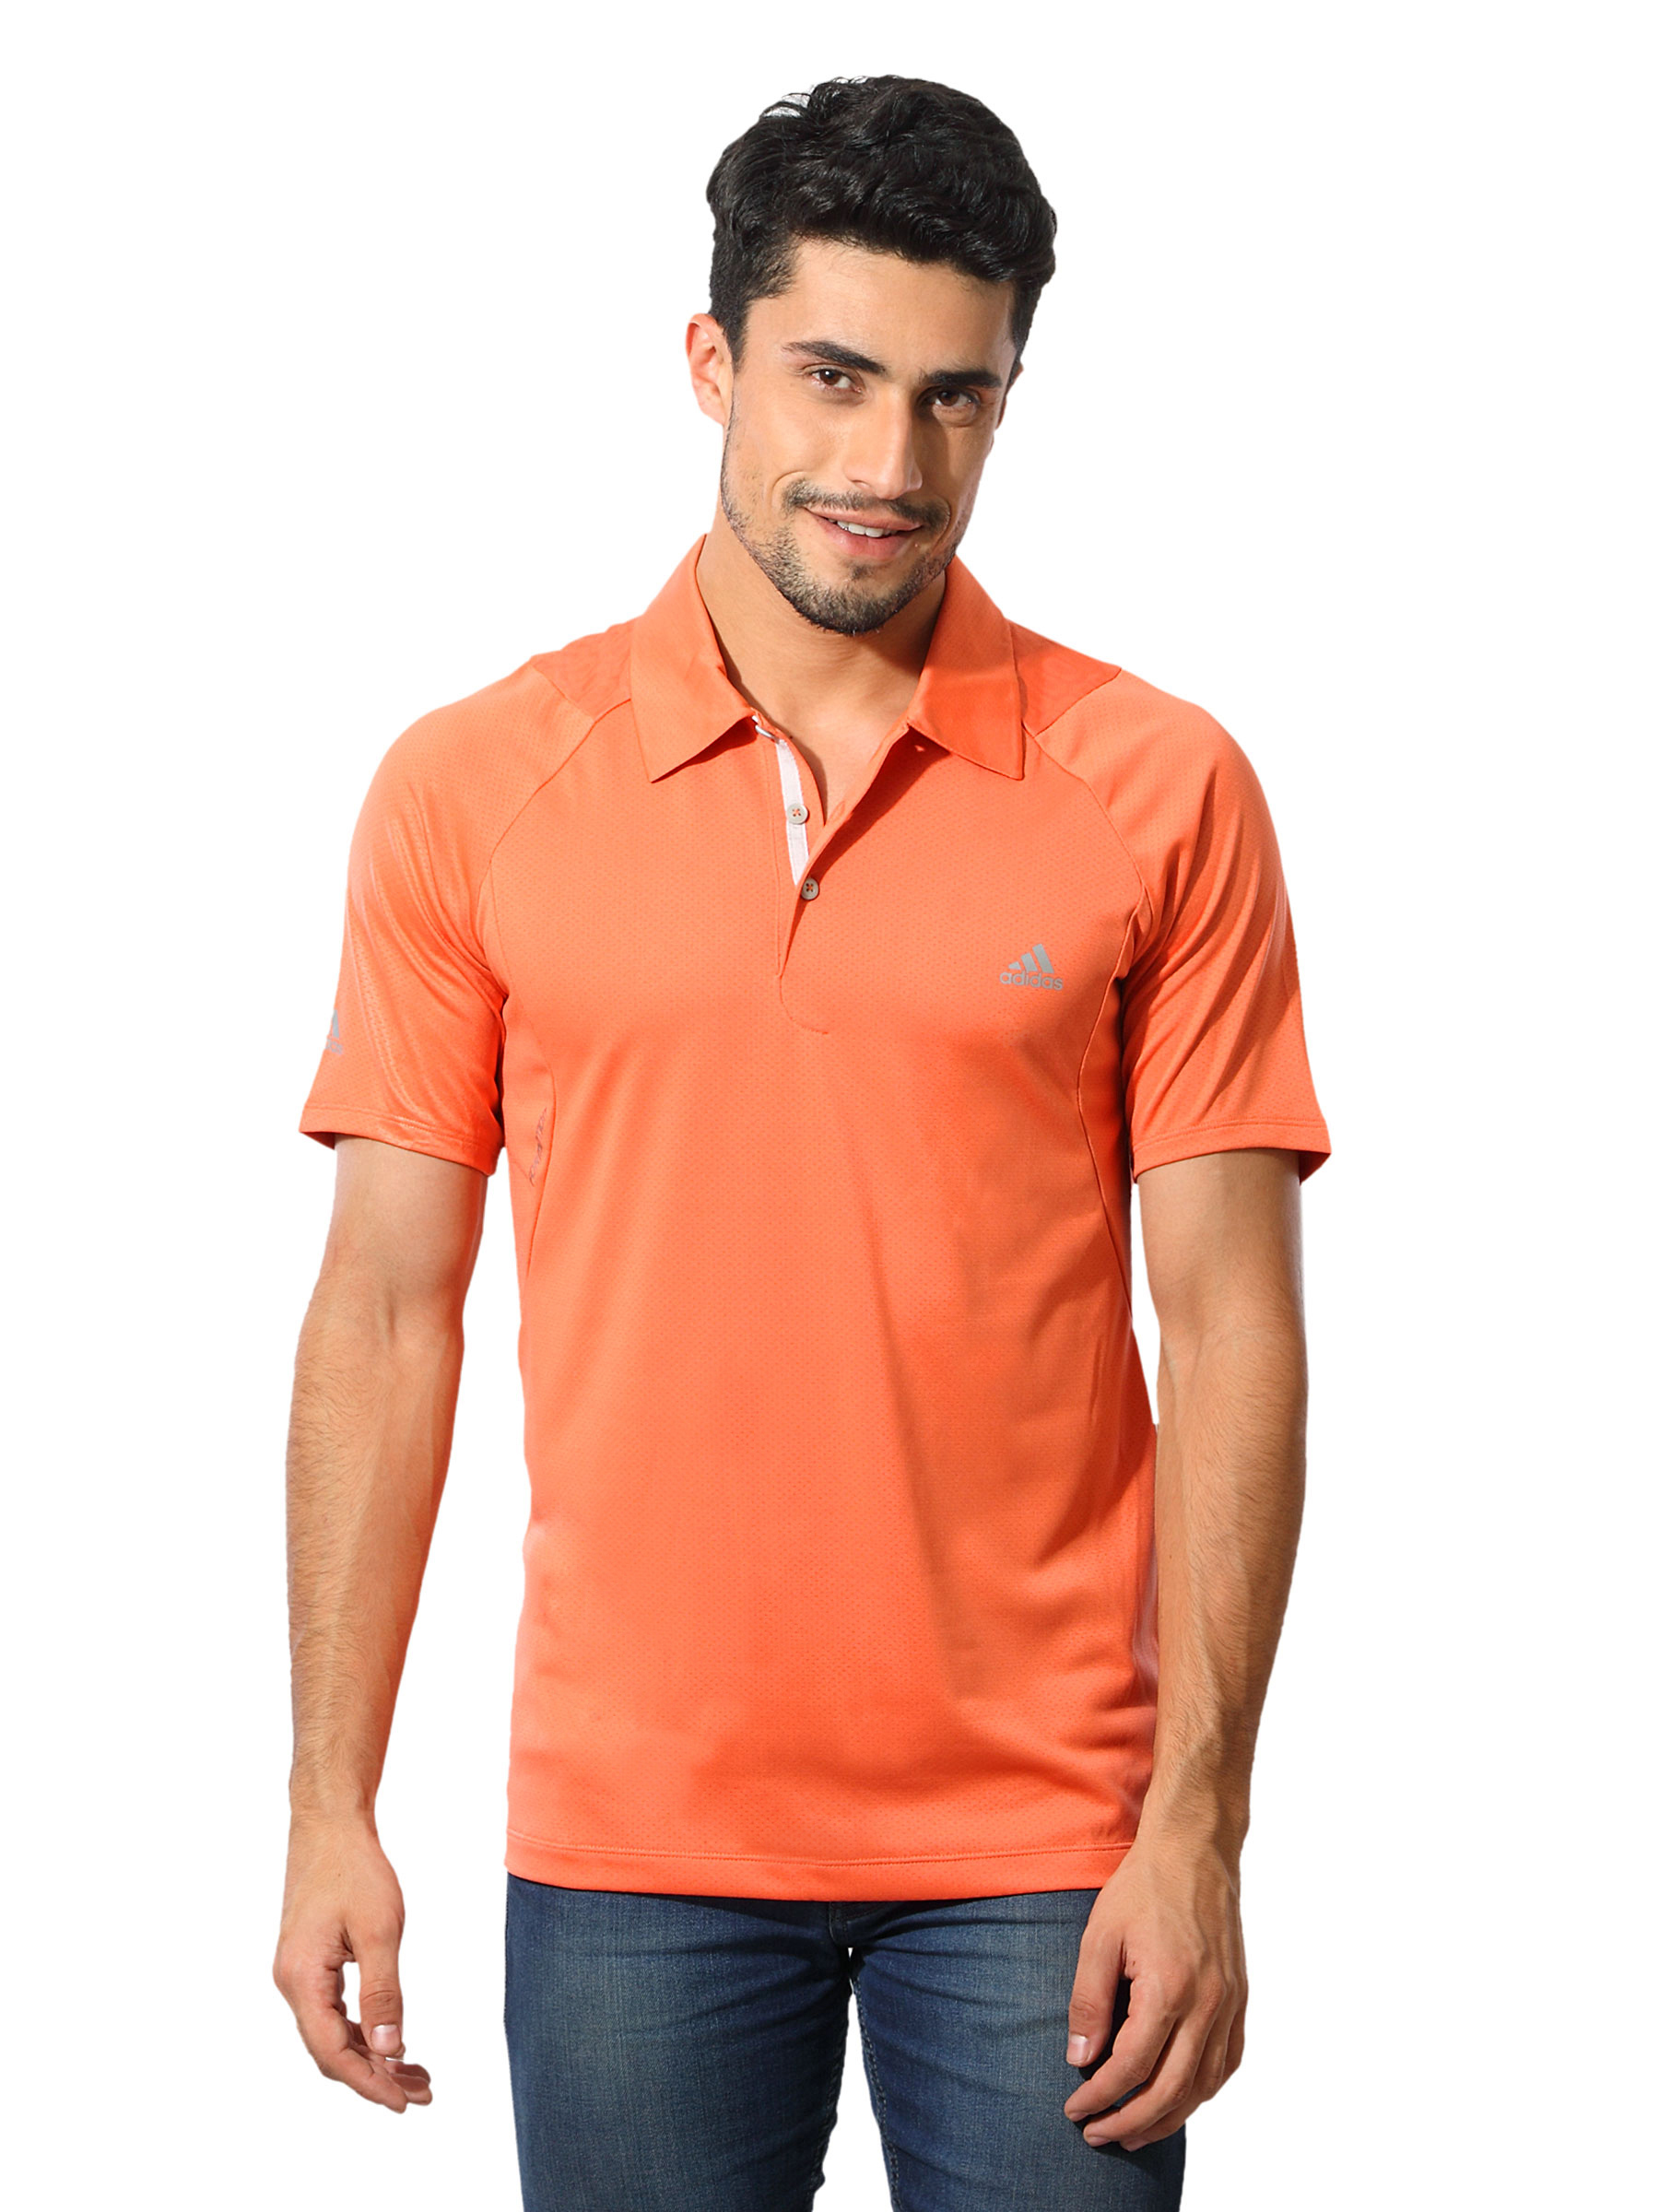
ADIDAS Men Orange T-shirt
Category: Apparel / Topwear / Tshirts
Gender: Men
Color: Orange
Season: Summer 2012
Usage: Casual